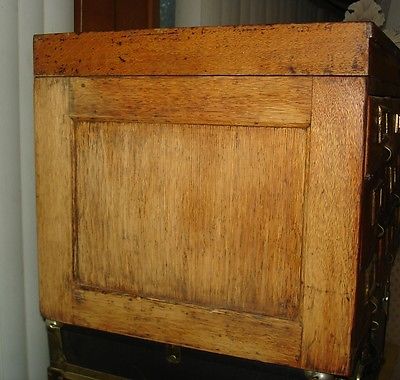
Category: cabinet